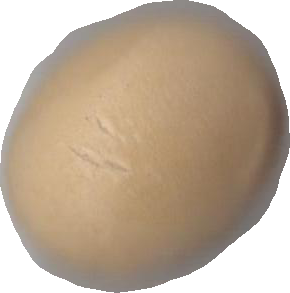
Variety: Grobogan